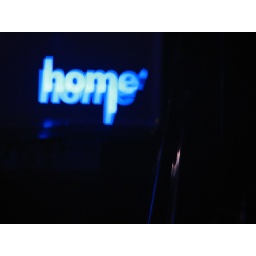
Recommended for its sonic selection. Located at the Riverwalk, ground floor beside the river nearer to Boat Quay.